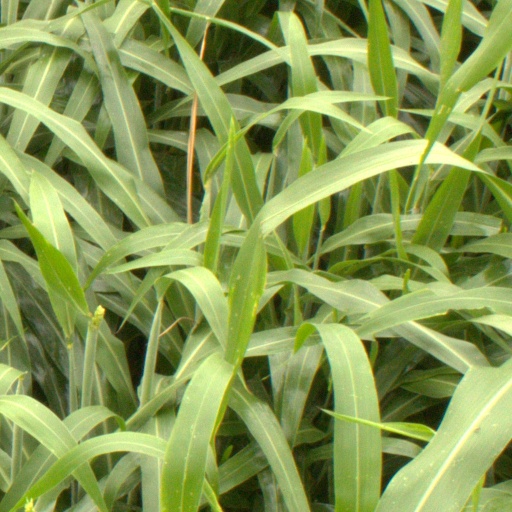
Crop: sorghum